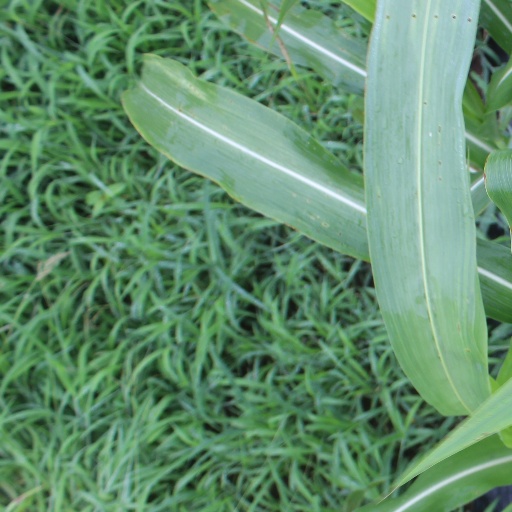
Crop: sorghum